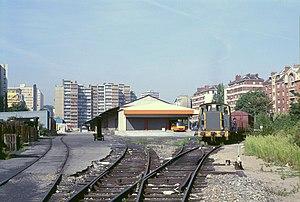
Un train de desserte marchandises en gare de la Glacière-Gentilly, sur la Petite Ceinture de Paris.
La liste des gares de la ligne de Petite Ceinture recense les gares de cette ligne ferroviaire située à Paris, en France.
Une gare ferroviaire est le lieu d'arrêt des trains. Une gare comprend diverses installations qui ont une double fonction : permettre la montée et la descente des voyageurs, ou le chargement et le déchargement des marchandises ainsi que pour certaines d'entre elles, assurer des fonctions de sécurité dans la circulation des trains.
La gare de la Glacière-Gentilly est une ancienne gare aux marchandises, disparue, de la ligne de Petite Ceinture à Paris, en France.
Le quartier de la Maison-Blanche est le 51ᵉ quartier administratif de Paris situé dans le 13ᵉ arrondissement.